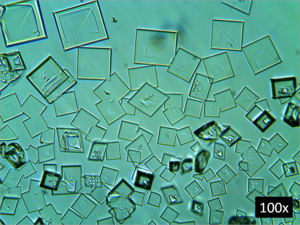
Microcristaux de perchlorate de césium CsClO4, obtenus par microcristallographie. Pour les cristaux, des solutions diluées de nitrate de césium et de perchlorate de sodium ont été utilisées. L'analyse microcristallographique consiste à étudier la forme, la couleur et la taille des cristaux formés entre la substance d'essai et le réactif permettant d'identifier une substance ou un ion inconnu. La photographie a été prise à partir d'un ordinateur relayé au système de photographie numérique d'un microscope. Grossissement :100x
Le perchlorate de césium est un composé de formule CsClO₄. C'est le sel de césium de l'acide perchlorique.